Vitamin B12 deficiency

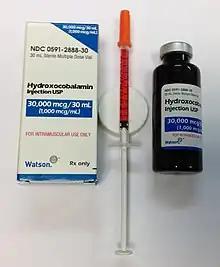
Hydroxocobalamin injection is a clear red liquid solution.

Treatment should take into account the cause and severity of the condition. Treatment is done by vitamin B supplementation, either by mouth or by injection. Initially in high daily doses, followed by less frequent lower doses, as the condition improves. If a reversible cause is found, that cause should be corrected if possible. If no reversible cause is found, or when found it cannot be eliminated, lifelong vitamin B administration is usually recommended. More serious vitamin B deficiency requires injections initially. A 2019 study suggested that oral B is inferior to B injections in severe cases, as "there is no proof in large prospective, double-blind studies that oral supplementation is as effective in reducing symptoms associated with vitamin B deficiency as parenteral treatment."